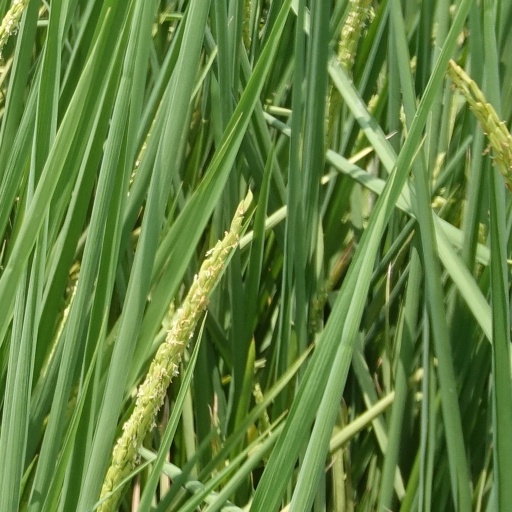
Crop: rice